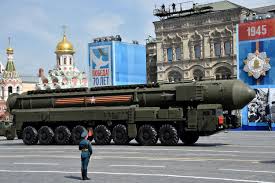
Label: Air Defense